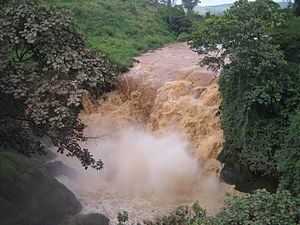
Kagera
Rusumofaldene i Kagera
Kagera er en flod i det centrale Afrika. Den er et tilløb til Victoriasøen, og regnes ofte som Nilens fjerneste tilløb. Floden er omkring 400 kilometer lang.